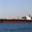
Label: ship